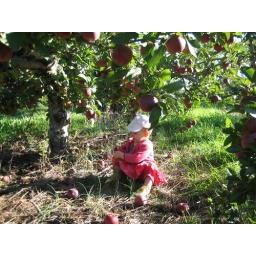
Josie under an apple tree